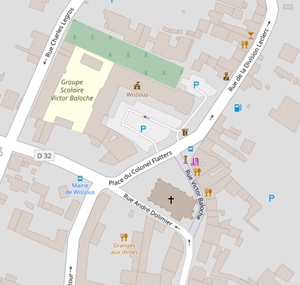
Carte OpenStreetMap (OSM) du centre-ville de Wissous, France. This map was created from OpenStreetMap project data, collected by the community. This map may be incomplete, and may contain errors. Don't rely solely on it for navigation.
L'église Saint-Denis est une église de culte catholique, dédiée à saint Denis, située dans la commune française de Wissous et le département de l'Essonne, en France. Il s'agit du seul monument classé monument historique de la ville.